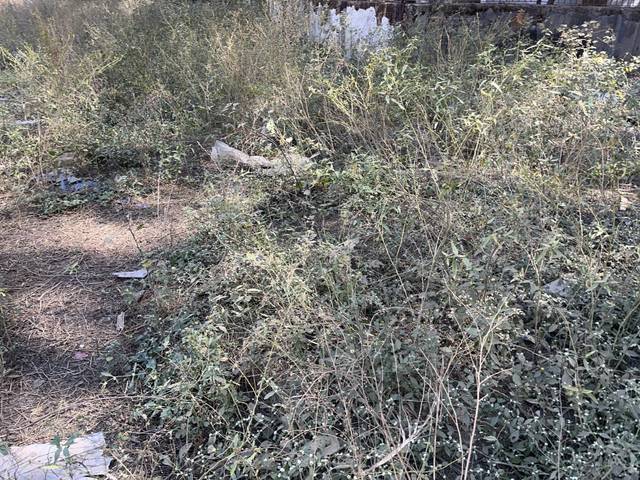
Region: India
Coordinates: 19.203, 72.838